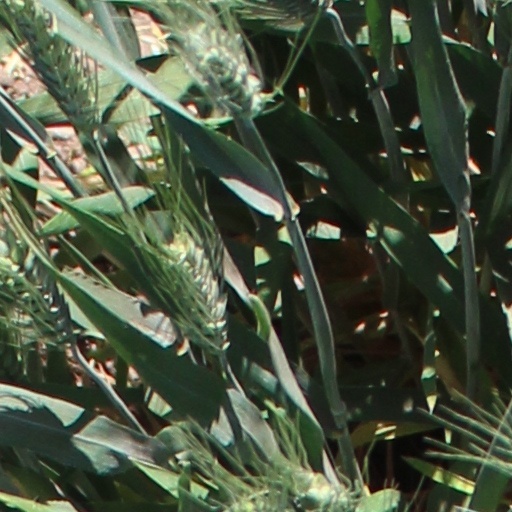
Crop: wheat